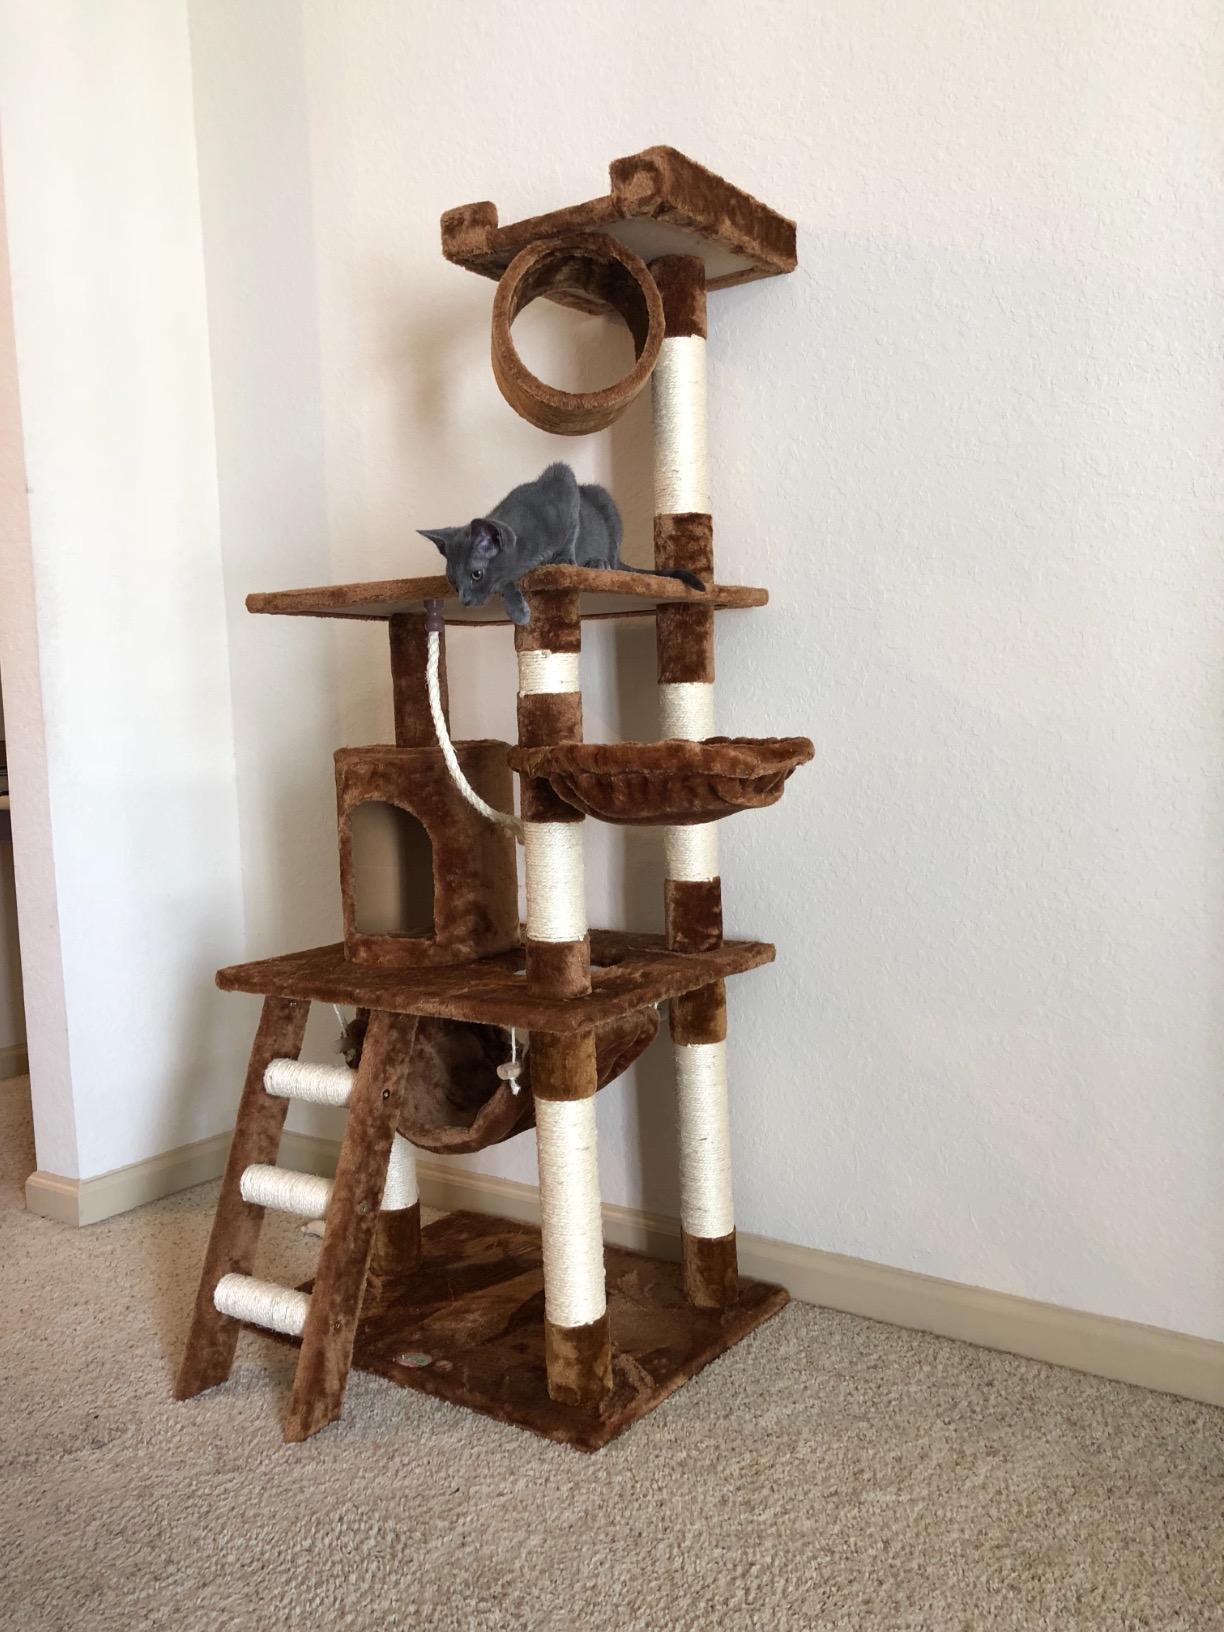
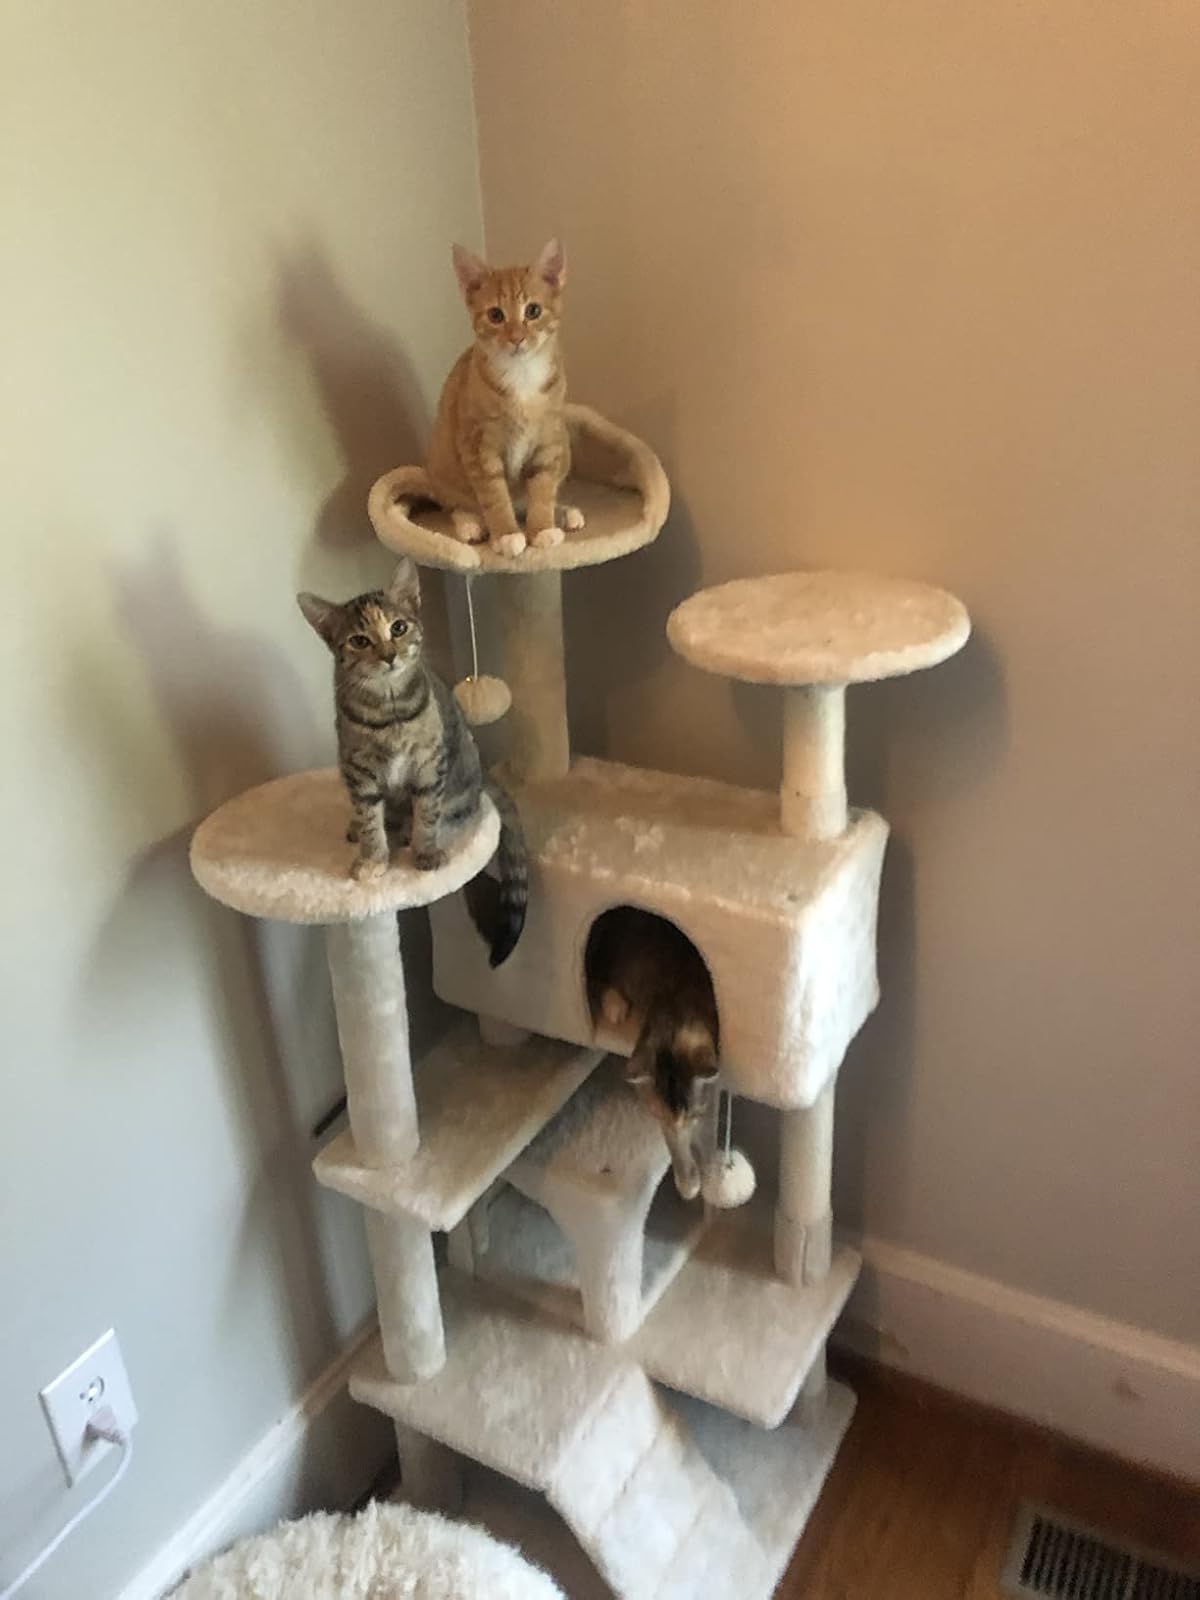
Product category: items_cat tree
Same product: no